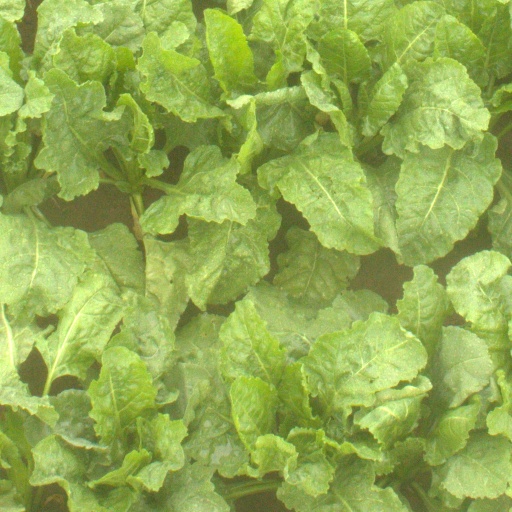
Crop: sugar beet